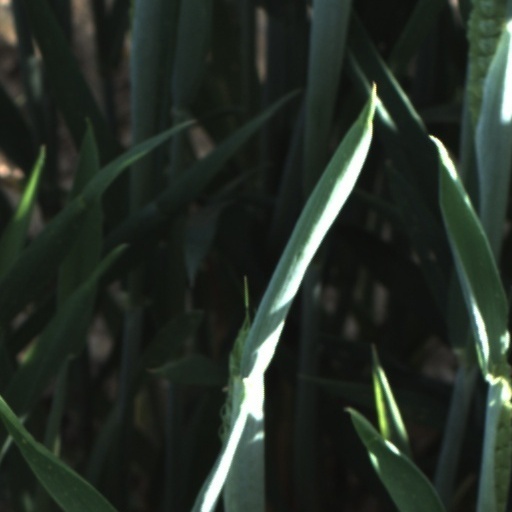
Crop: wheat